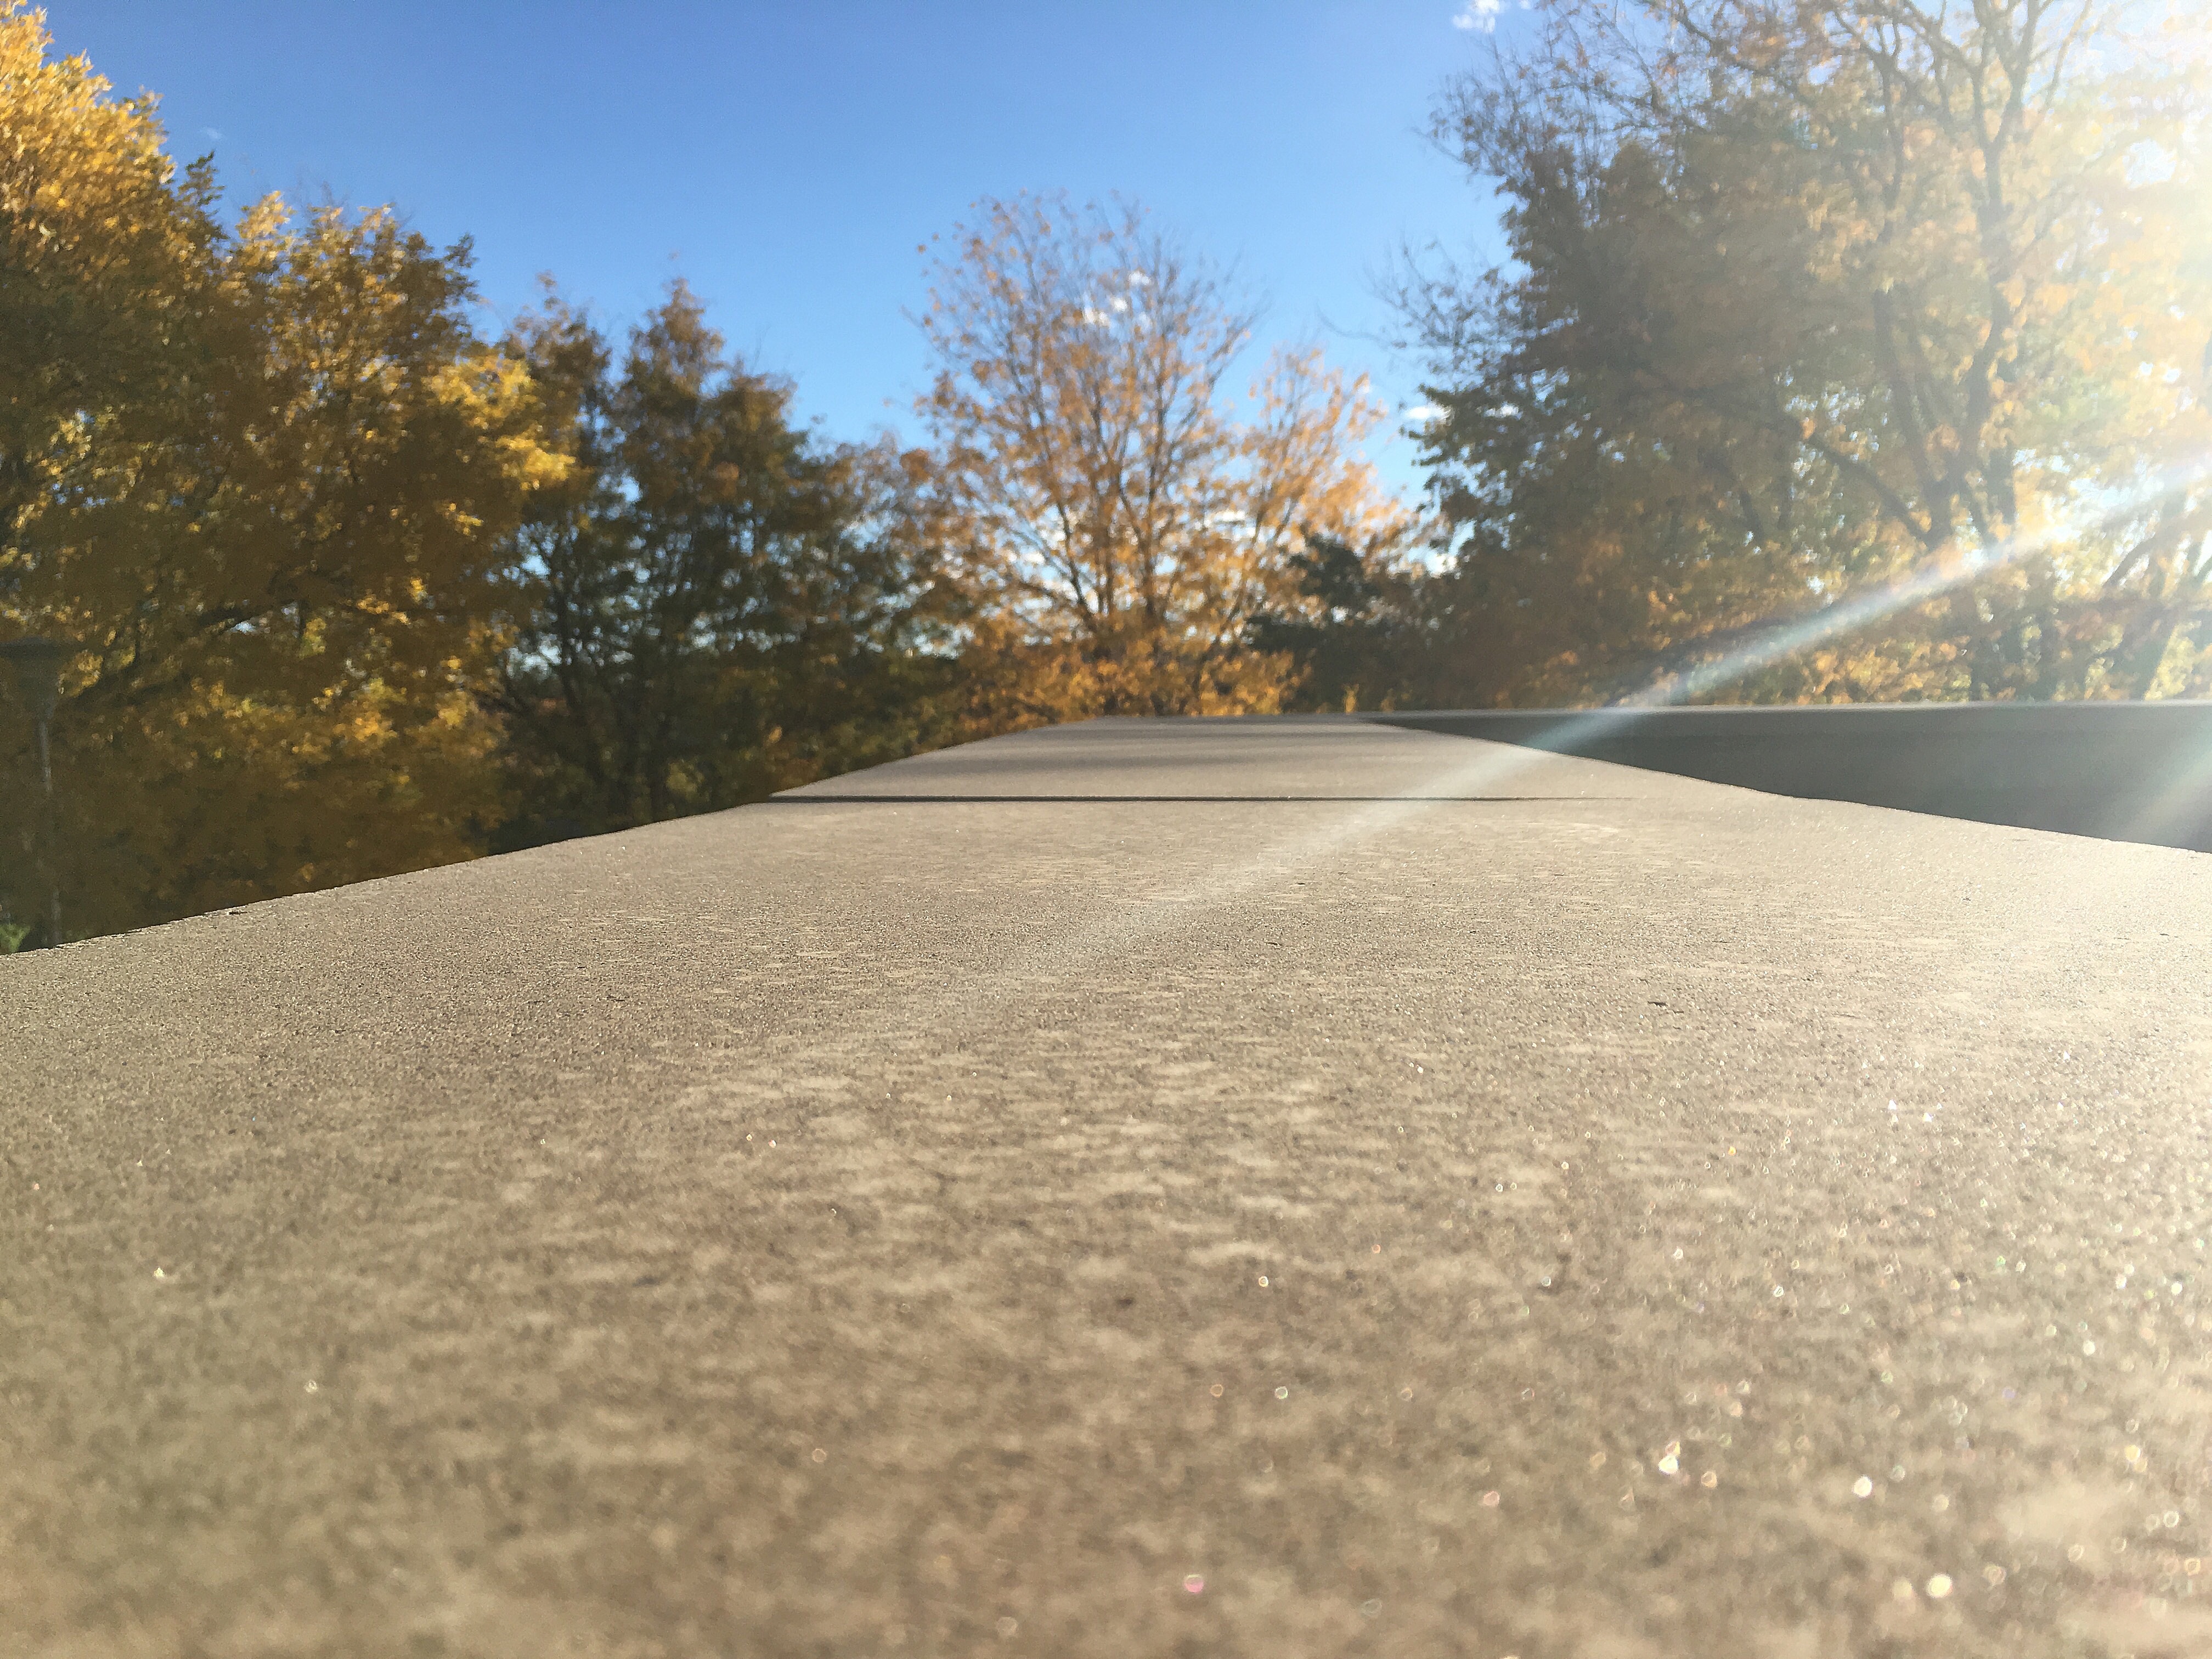
tree, snow, winter, road, sunlight, morning, asphalt, autumn, weather, lane, season, infrastructure, road surface